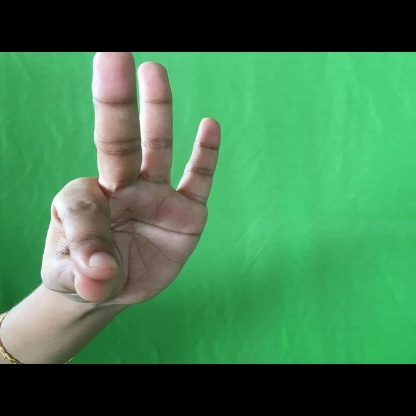
Mudra: Hamsasyam